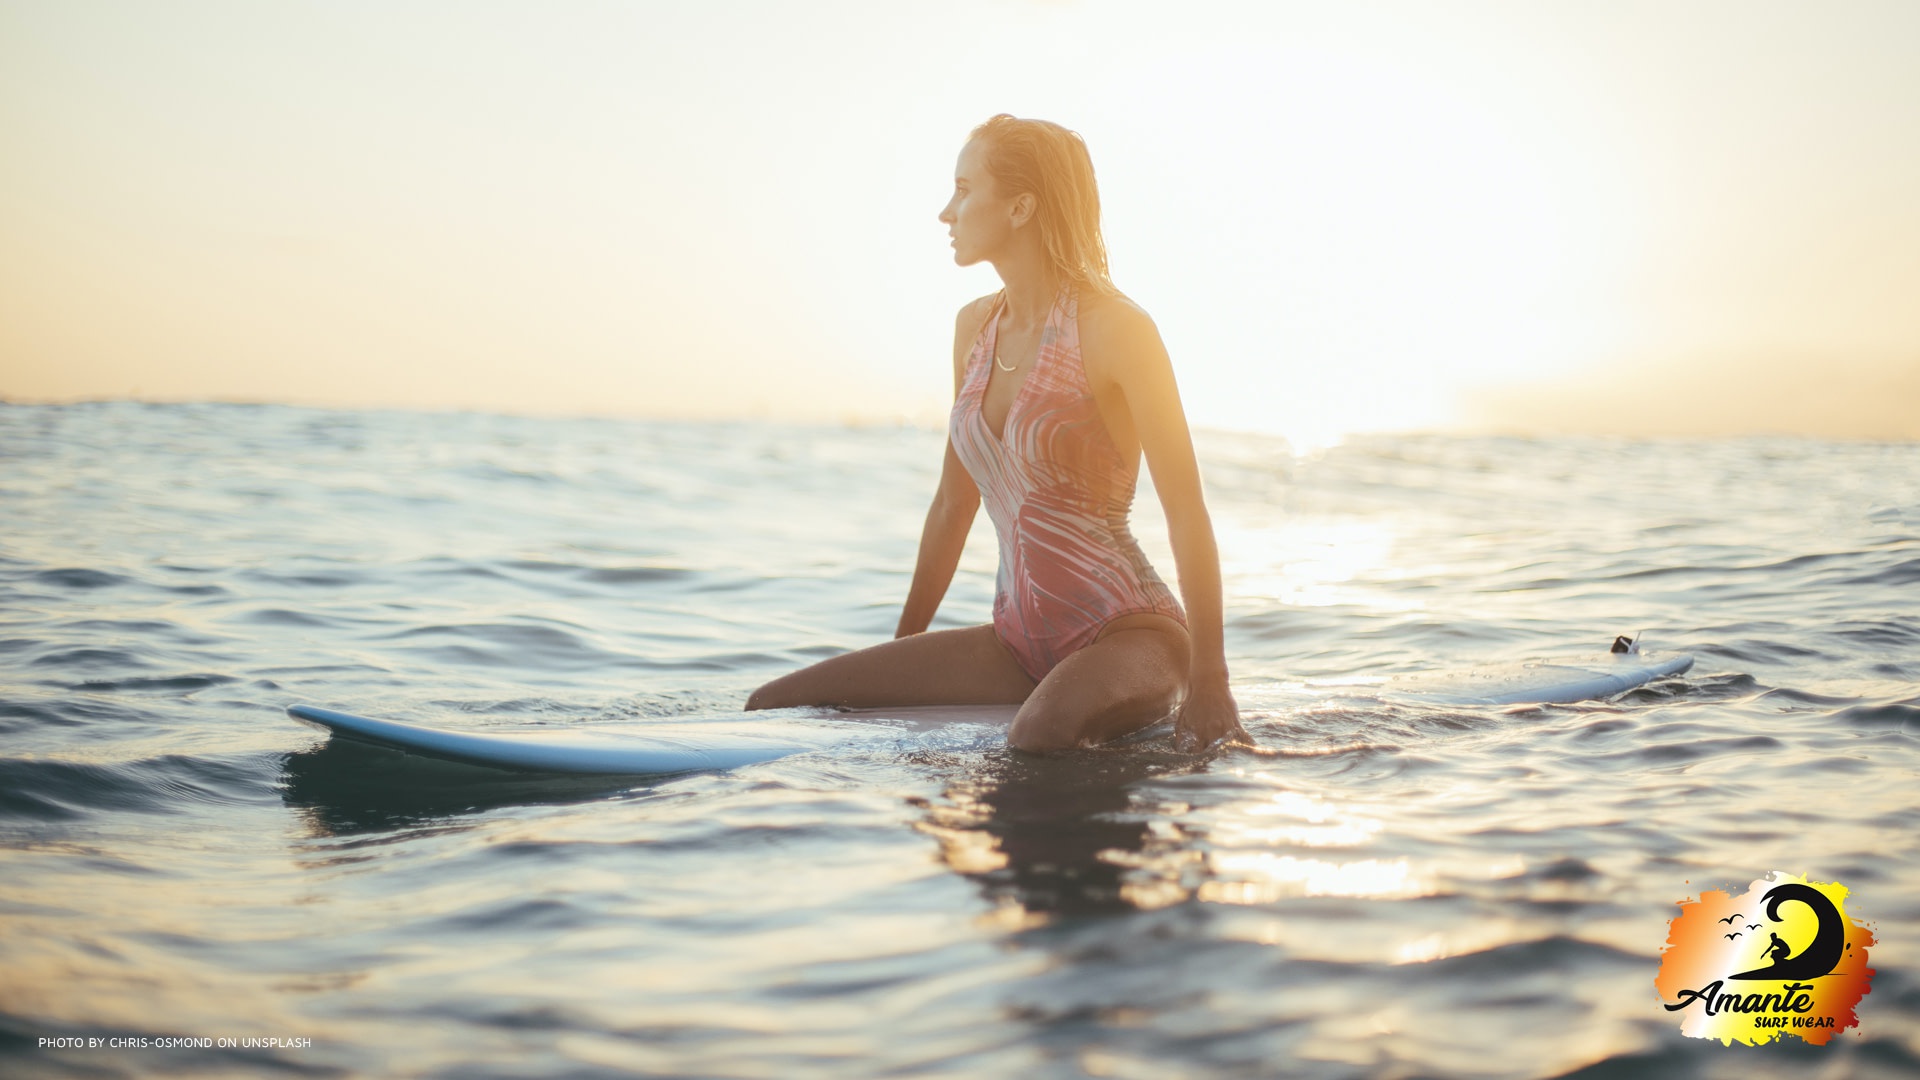
women, lady, model, person, photography, wallpaper, water, sky, People in nature, leg, human body, flash photography, shorts, happy, People on beach, sunset, swimwear, thigh, surfboard, lake, horizon, knee, leisure, sunrise, beach, barefoot, wind wave, calm, human leg, sand, surfer hair, fun, wind, Surfing Equipment, blond, shore, recreation, physical fitness, sitting, coast, evening, landscape, backlighting, dusk, ocean, wave, brown hair, reflection, sun, sports, surface water sports, bikini, photo shoot, sun tanning, sea, water sport, vacation